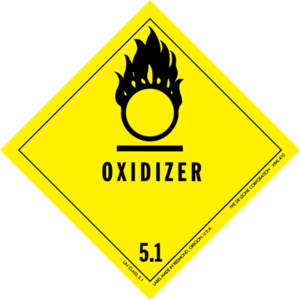
Un oxoacide est un acide contenant de l'oxygène. Plus précisément, c'est un composé de formule générique HₓXOy où X est un élément quelconque autre que l'oxygène ou le fluor. En général, plus le rapport y/x est important et plus l'acide est fort. Les sels des oxoacides sont des oxysels.
Un comburant est une substance chimique qui a pour propriété de permettre la combustion d'un combustible. Un mélange approprié de comburant et de combustible peut entraîner une combustion, un incendie en présence d'une source d'ignition, le comburant étant l'un des trois éléments du triangle du feu.